Davao City's 1st congressional district

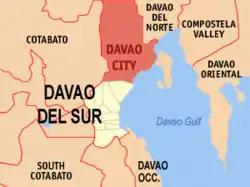
Location of Davao City within the Davao Region

Davao City's 1st congressional district is one of the three congressional districts of the Philippines in Davao City. It has been represented in the House of Representatives since 1987. The district covers the city's poblacion or downtown commercial core composed of 40 barangays and Talomo district that borders it to the west which consists of 14 barangays. It is currently represented in the 19th Congress by Paolo Duterte of the Hugpong ng Pagbabago (HNP), and Hugpong sa Tawong Lungsod (HTL).